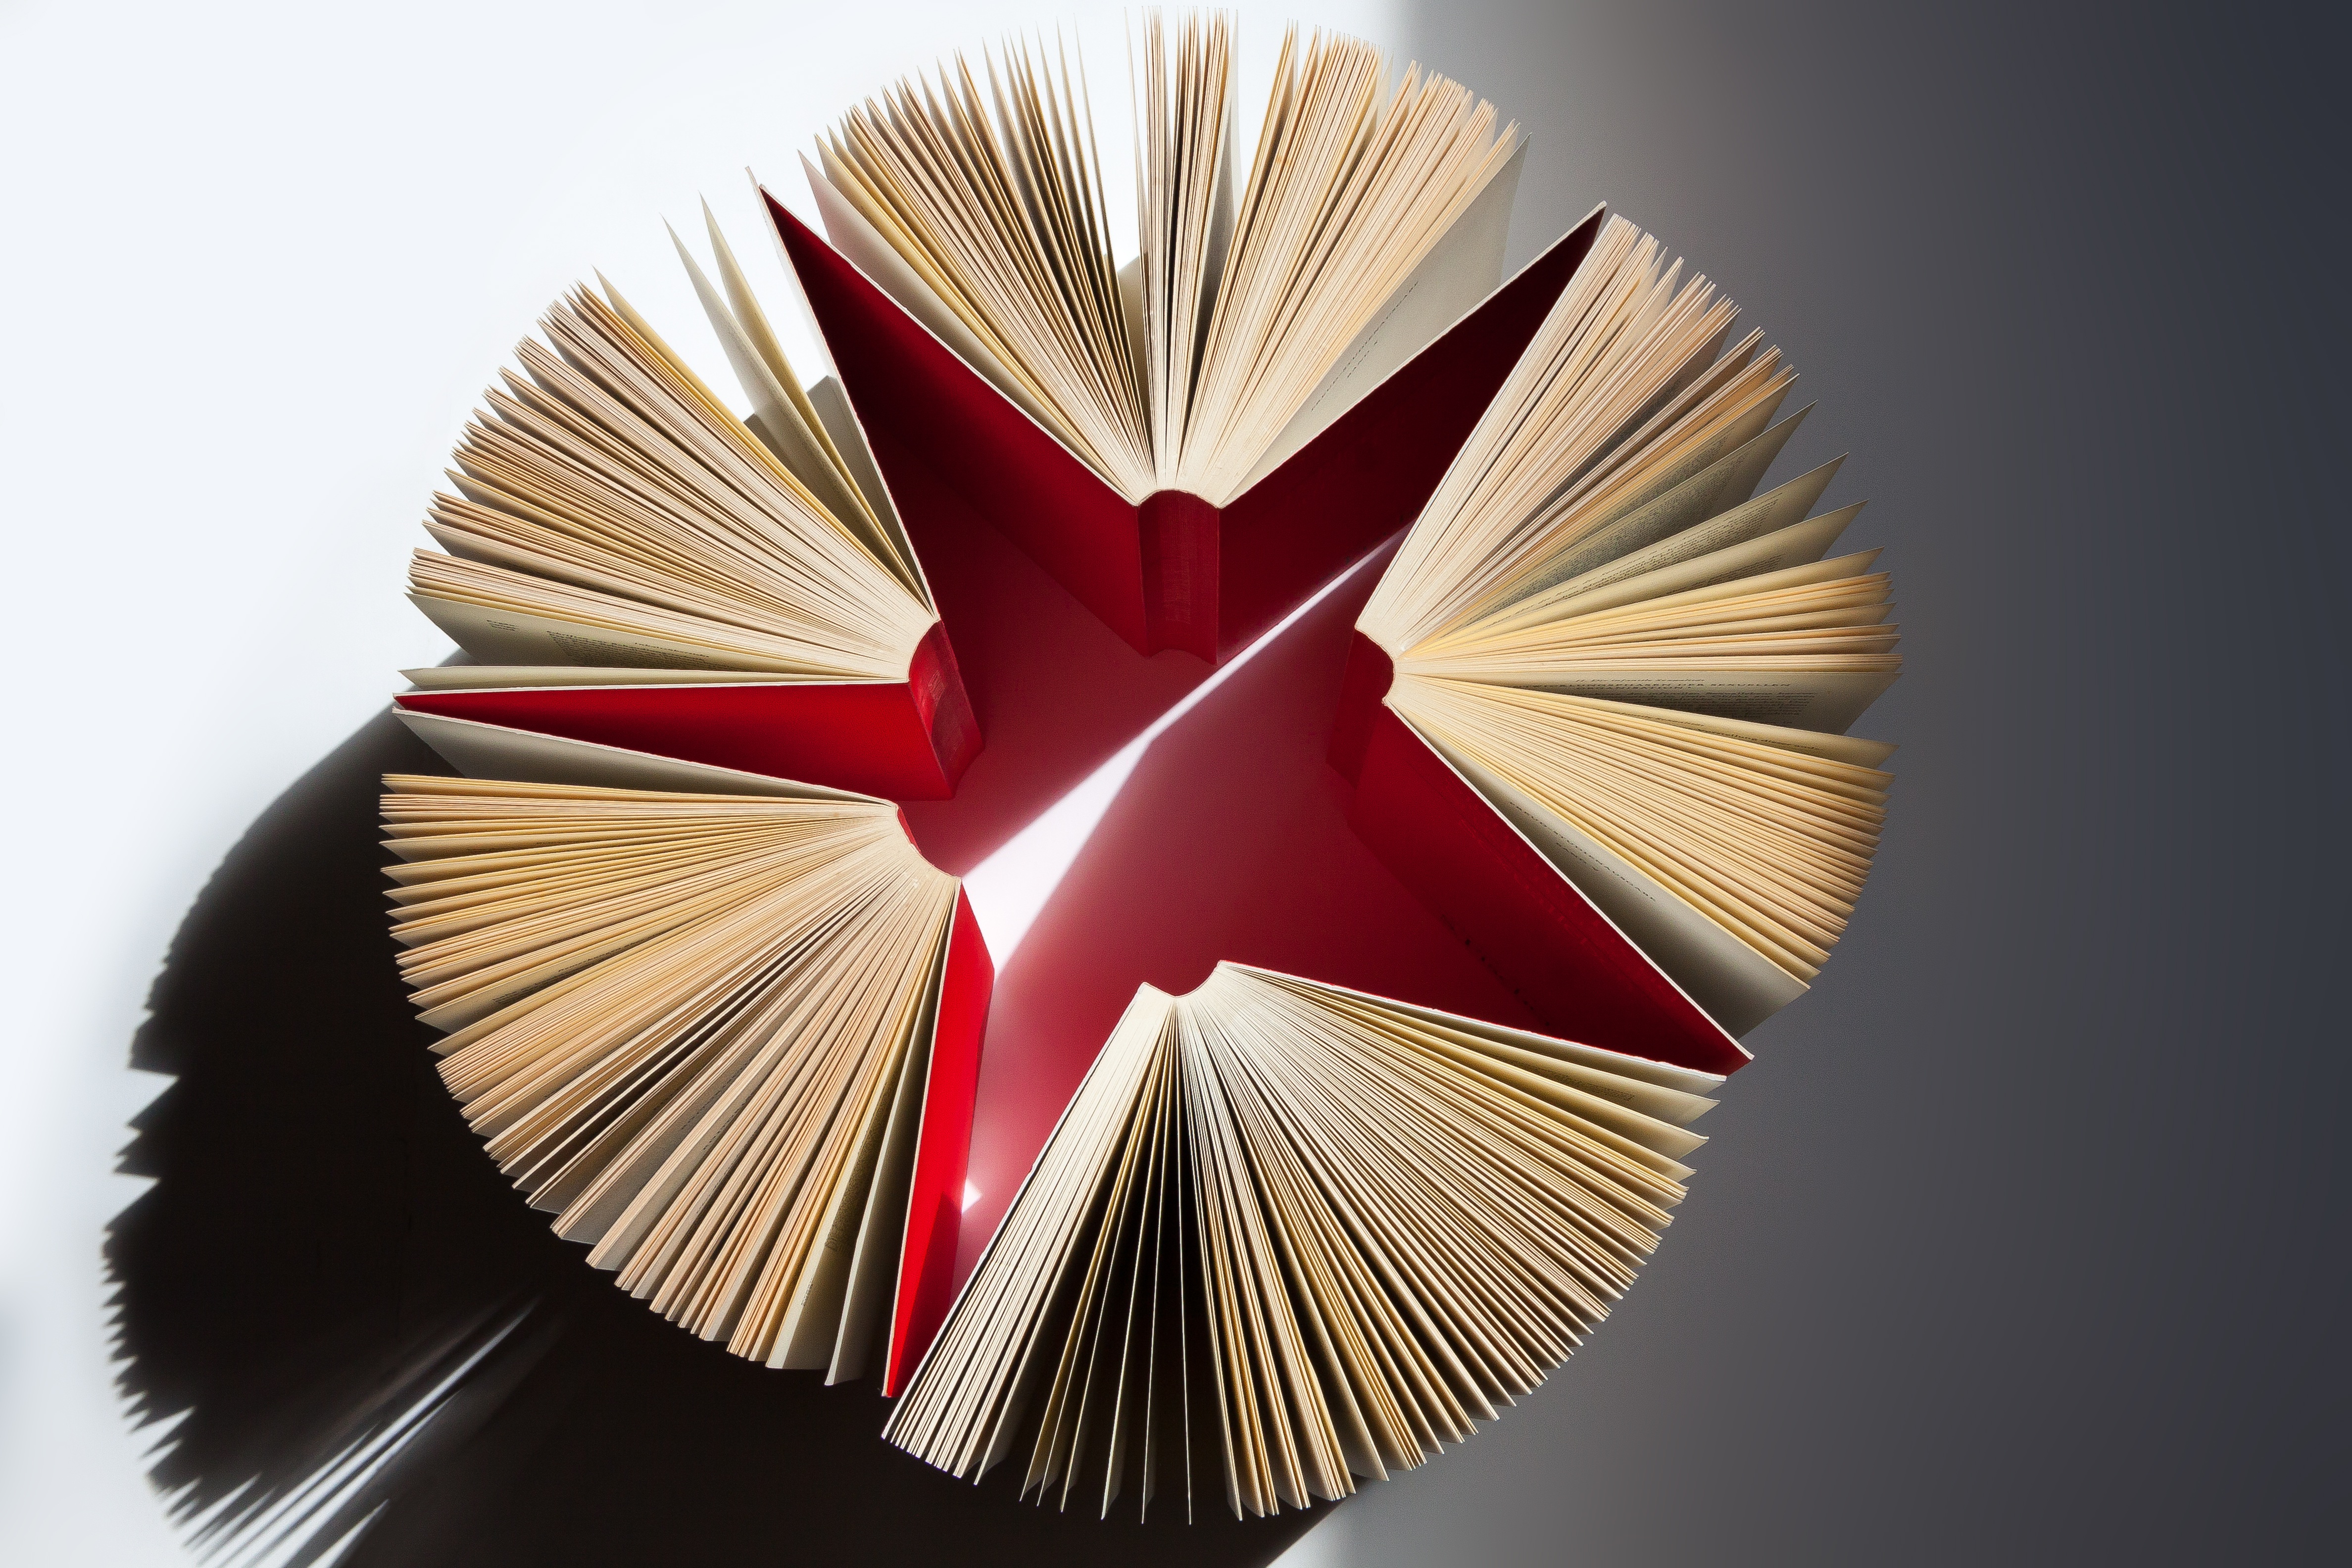
read, wing, star, petal, red, shadow, paper, pages, art, literature, illustration, books, browse, book pages, expanded, sigmund freud, student's edition, fashion accessory, origami paper